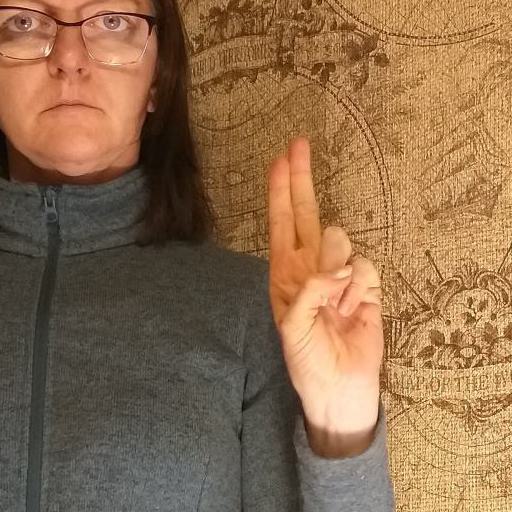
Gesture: two_up